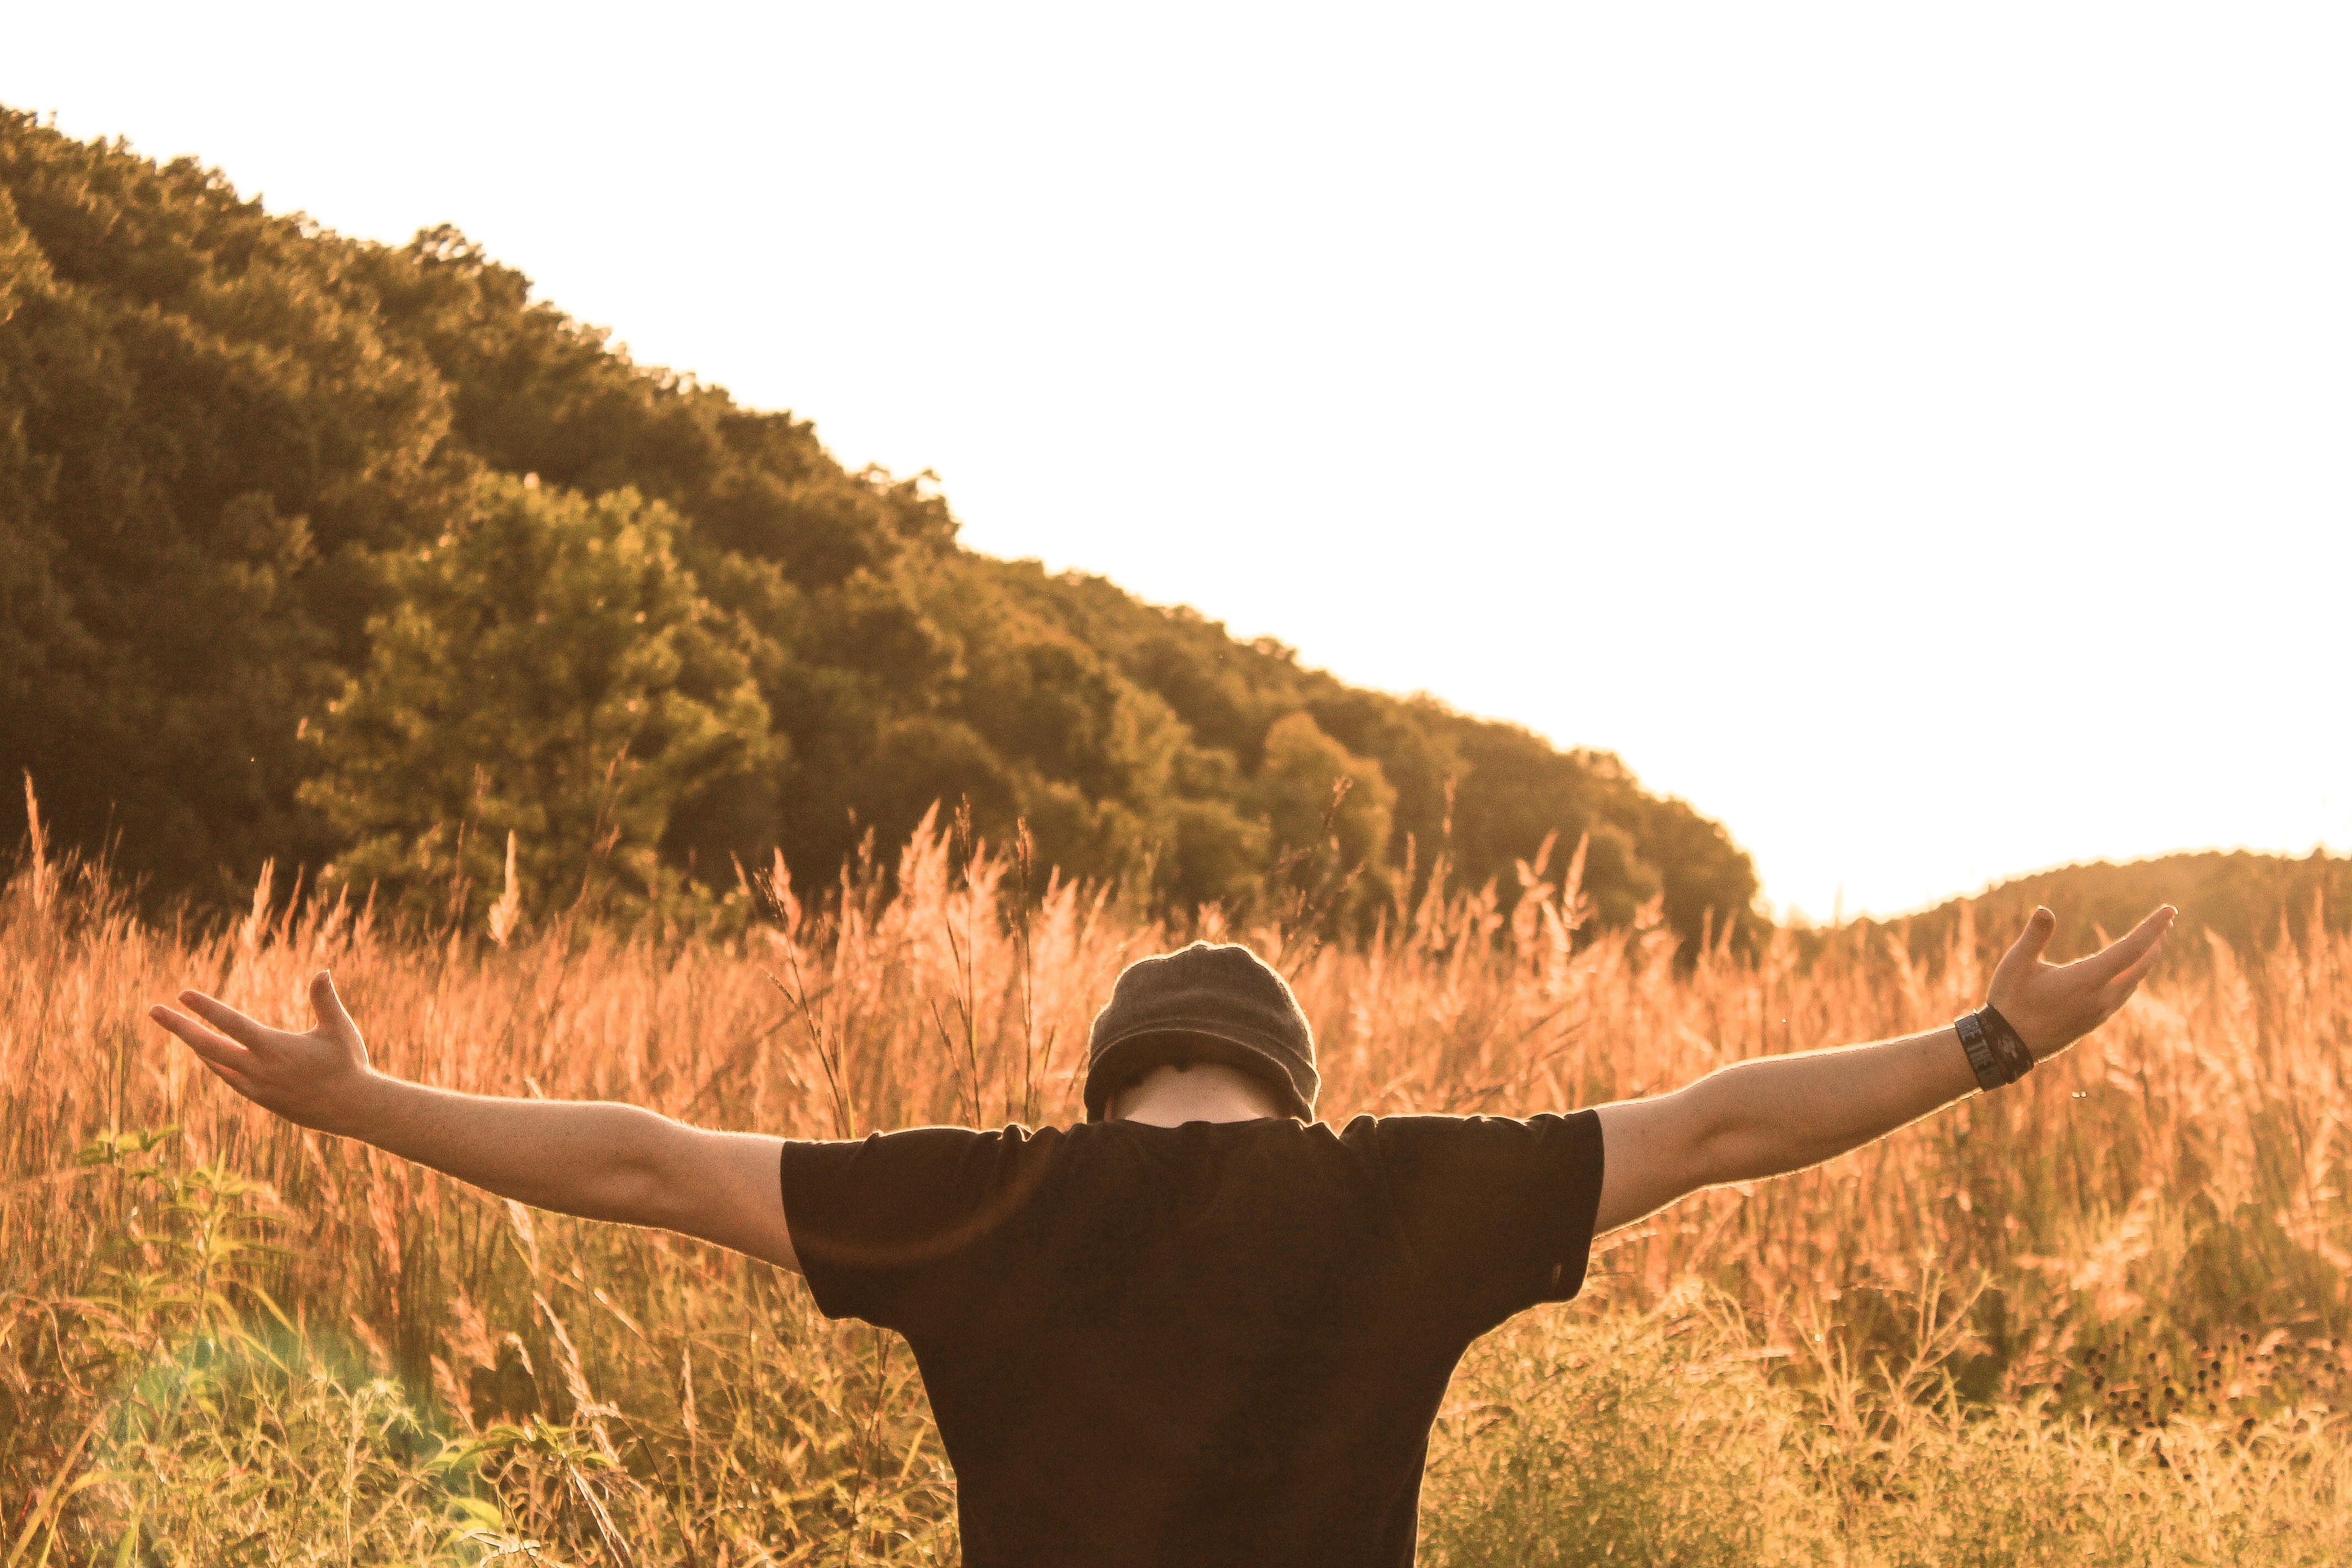
man, nature, grass, person, countryside, male, agriculture, savanna, trees, grass family